Hammadi Agrebi Stadium

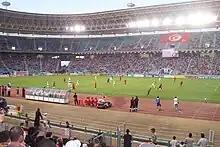
The stadium during a game between the national football teams of Tunisia and Mozambique

When it was built, the stadium was called the 7 November Stadium but, following the 2011 revolution, it took the name of Radès Olympic stadium. On 22 August 2020, following the death of Hammadi Agrebi, the head of government Elyes Fakhfakh announced that he would rename the stadium to his name. This announcement surprises the mayor of Radès who indicates that the municipal council is meeting on 24 August to make a decision. In addition, a decree dated 12 July 2019 stipulates that it is not permitted to give the names of deceased persons to monuments until three years after the date of death.